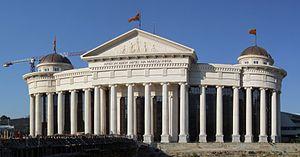
Skopje 2014 est une vaste campagne d'aménagement et de construction qui doit donner un nouveau visage au centre de Skopje, capitale de la République de Macédoine. La ville, détruite par un tremblement de terre en 1963, présente en effet un urbanisme moderniste dépourvu de monuments historiques et d'édifices prestigieux, habituels dans le paysage des autres capitales européennes. L'opération prévoit notamment la reconstruction de monuments emblématiques disparus lors du séisme ainsi que la création de musées, de monuments commémoratifs, etc.
La Macédoine du Nord, en forme longue la république de Macédoine du Nord, est un pays d'Europe du Sud situé dans la péninsule des Balkans.
Skopje est la capitale et la plus grande ville de la Macédoine du Nord. Elle compte aujourd'hui un peu plus de 500 000 habitants, soit le tiers de la population totale du pays, dont une forte minorité d'Albanais et des communautés turque et rom. Seule métropole nord-macédonienne, elle concentre la majeure partie des fonctions administratives, économiques et culturelles du pays. Elle est située sur un important carrefour routier des Balkans, entre l'Égée et le Danube, et l'Adriatique et la mer Noire, et vit principalement de l'industrie métallurgique, agroalimentaire et textile.